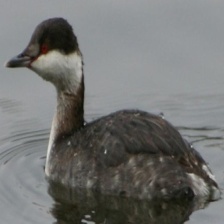
Species: BLACK-NECKED GREBE
Scientific name: PODICEPS NIGRICOLLIS